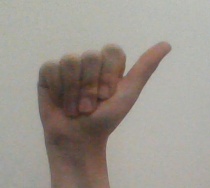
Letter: dhad